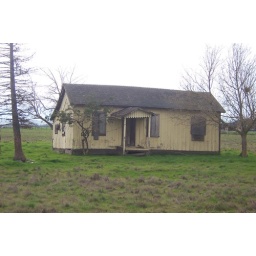
an abandoned house by the road